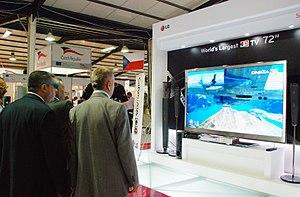
La télévision en 3D, télévision en relief, ou télévision stéréoscopique permet l'enregistrement et la transmission d'images en trois dimensions, qui sont la hauteur, la largeur et la profondeur. Depuis les années 2000, les recherches sur la télévision stéréoscopique et la télévision haute définition sont menées conjointement.